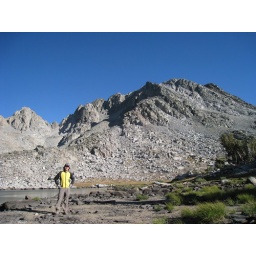
Alex in front of lake and mountain